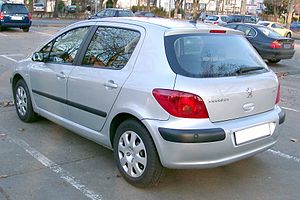
Peugeot 307 / Karrosserivarianter
Peugeot 307 var en bilmodel fra den franske bilfabrikant Peugeot. Bilen, som tilhørte den lille mellemklasse, kom på markedet i august 2001 som efterfølger for Peugeot 306 og blev valgt til Årets Bil i Danmark og Europa 2002.